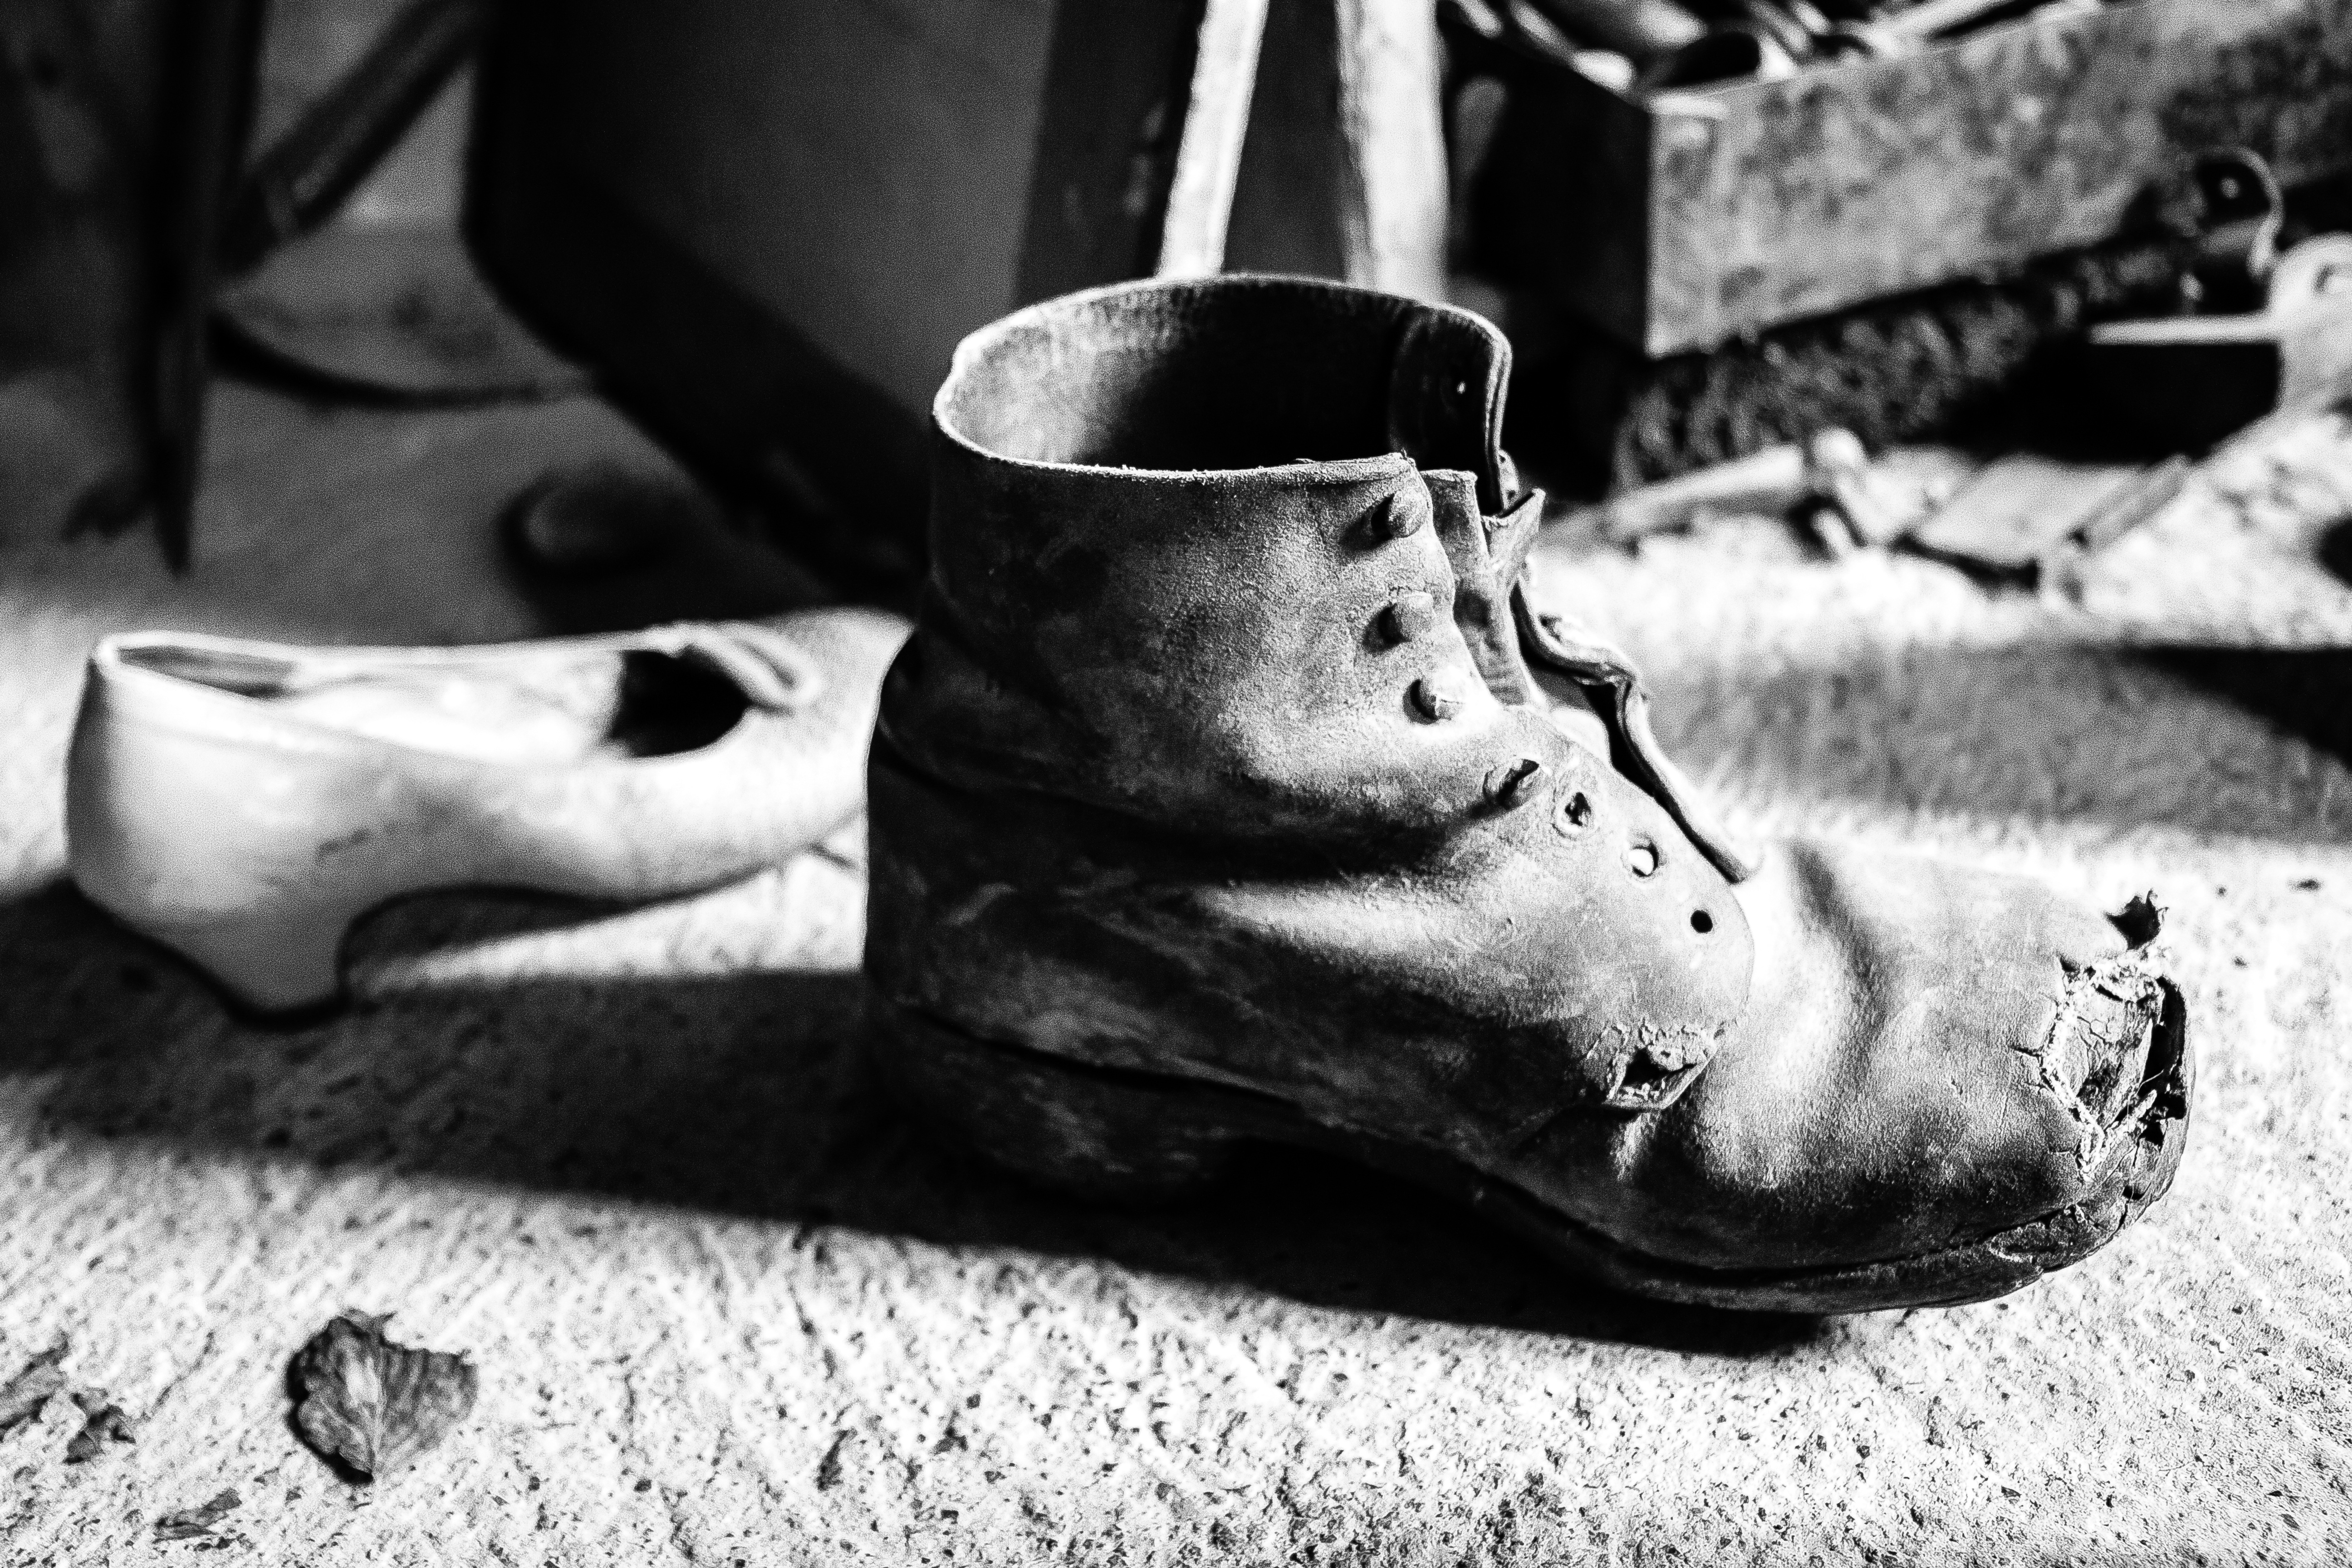
black and white, white, leather, photography, old, black, monochrome, shoes, sculpture, art, photograph, old shoes, monochrome photography, film noir